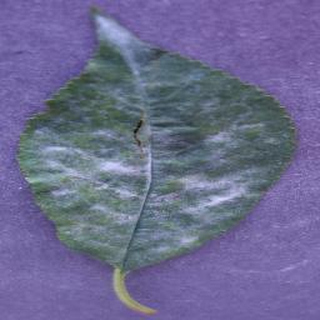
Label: cherry_powdery_mildew